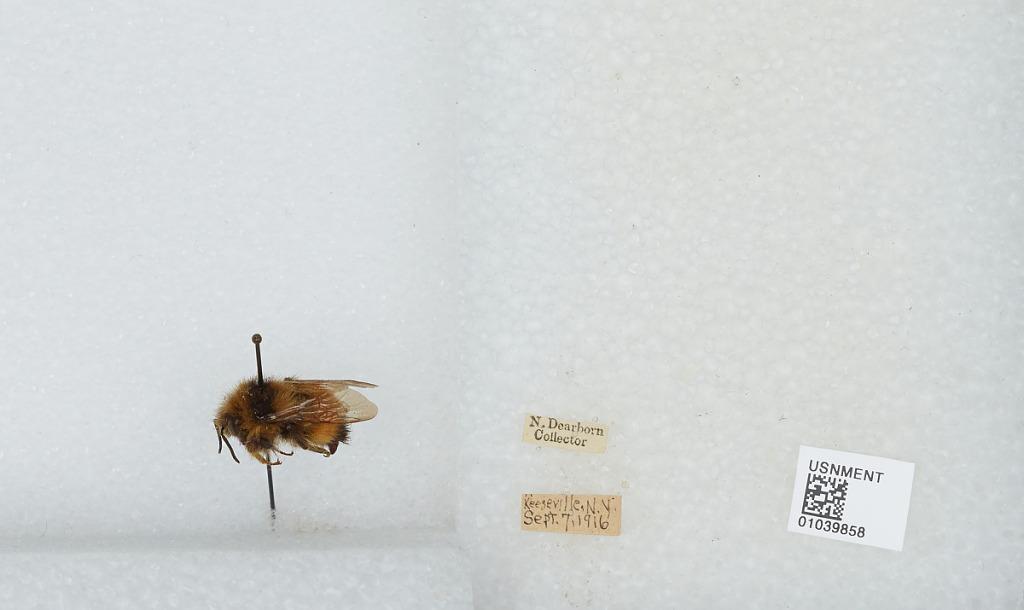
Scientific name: Bombus (Pyrobombus) ternarius Say
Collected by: N. Dearborn
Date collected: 1916-9-7
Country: United States
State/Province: New York
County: Essex
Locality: Keeseville
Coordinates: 44.5, -73.48